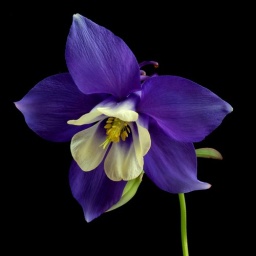
I seem to have planted lots of blue flowers in te garden this year.